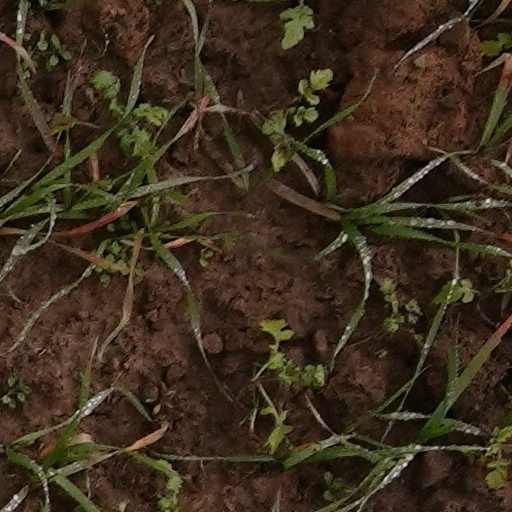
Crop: wheat